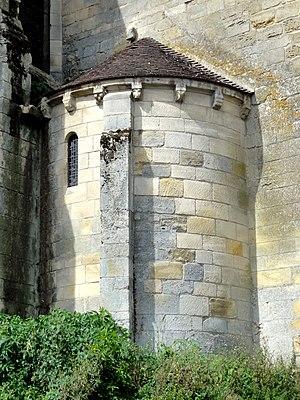
Absidiole nord (il n'y en a plus au sud).
L'église Notre-Dame-de-la-Nativité est une église catholique paroissiale située à Us, dans le Val-d'Oise, en France. Elle répond à un plan cruciforme simple, avec une nef sans bas-côtés, et en même temps dissymétrique, car le croisillon nord comporte des arcatures romanes et une absidiole en cul-de-four du second quart du XIIᵉ siècle, tandis qu'une grande chapelle de style gothique rayonnant occupe l'emplacement de l'ancien croisillon sud. Ses voûtes et chapiteaux tiennent leur inspiration de la Sainte-Chapelle, mais les réseaux des fenêtres déploient des dessins qui renvoient à une période plus tardive. Les parties les plus intéressantes du vaisseau central, soit la croisée du transept, en même temps base du clocher, et le chœur composé d'une travée droite et d'une abside polygonale à sept pans, ont apparemment été édifiées en deux temps, avec une longue interruption du chantier : deux arcs-doubleaux non moulurés de la croisée du transept, le clocher et les élévations extérieures évoquent les premières années du gothique au troisième quart du XIIᵉ siècle, alors que les voûtes du chœur et ses colonnettes à chapiteaux ne paraissent pas beaucoup antérieurs au milieu du XIIIᵉ siècle.